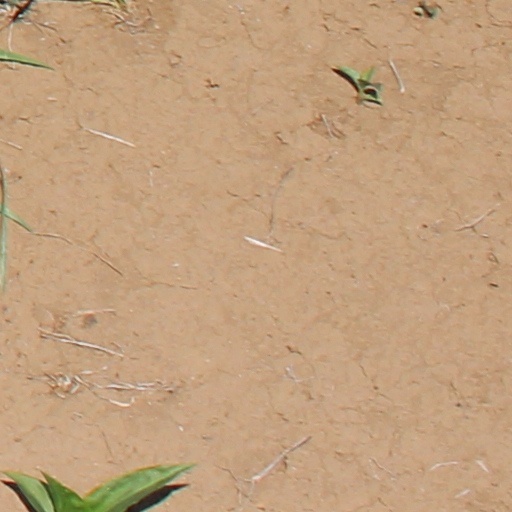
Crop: wheat